Sound film

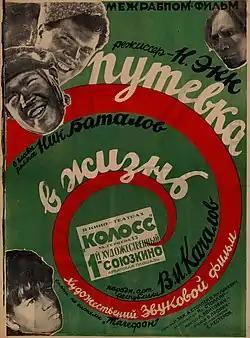
The first Soviet talkie, "Putevka v zhizn" ("The Road to Life"; 1931), concerns the issue of homeless youth. As Marcel Carné put it, "in the unforgettable images of this spare and pure story we can discern the effort of an entire nation."

The first successful European dramatic talkie was the all-British "Blackmail". Directed by twenty-nine-year-old Alfred Hitchcock, the movie had its London debut June 21, 1929. Originally shot as a silent, "Blackmail" was restaged to include dialogue sequences, along with a score and sound effects, before its premiere. A British International Pictures (BIP) production, it was recorded on RCA Photophone, General Electric having bought a share of AEG so they could access the Tobis-Klangfilm markets. "Blackmail" was a substantial hit; critical response was also positive—notorious curmudgeon Hugh Castle, for example, called it "perhaps the most intelligent mixture of sound and silence we have yet seen."